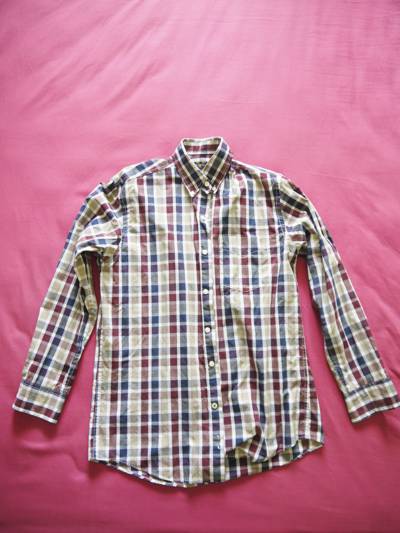
Waste category: clothes